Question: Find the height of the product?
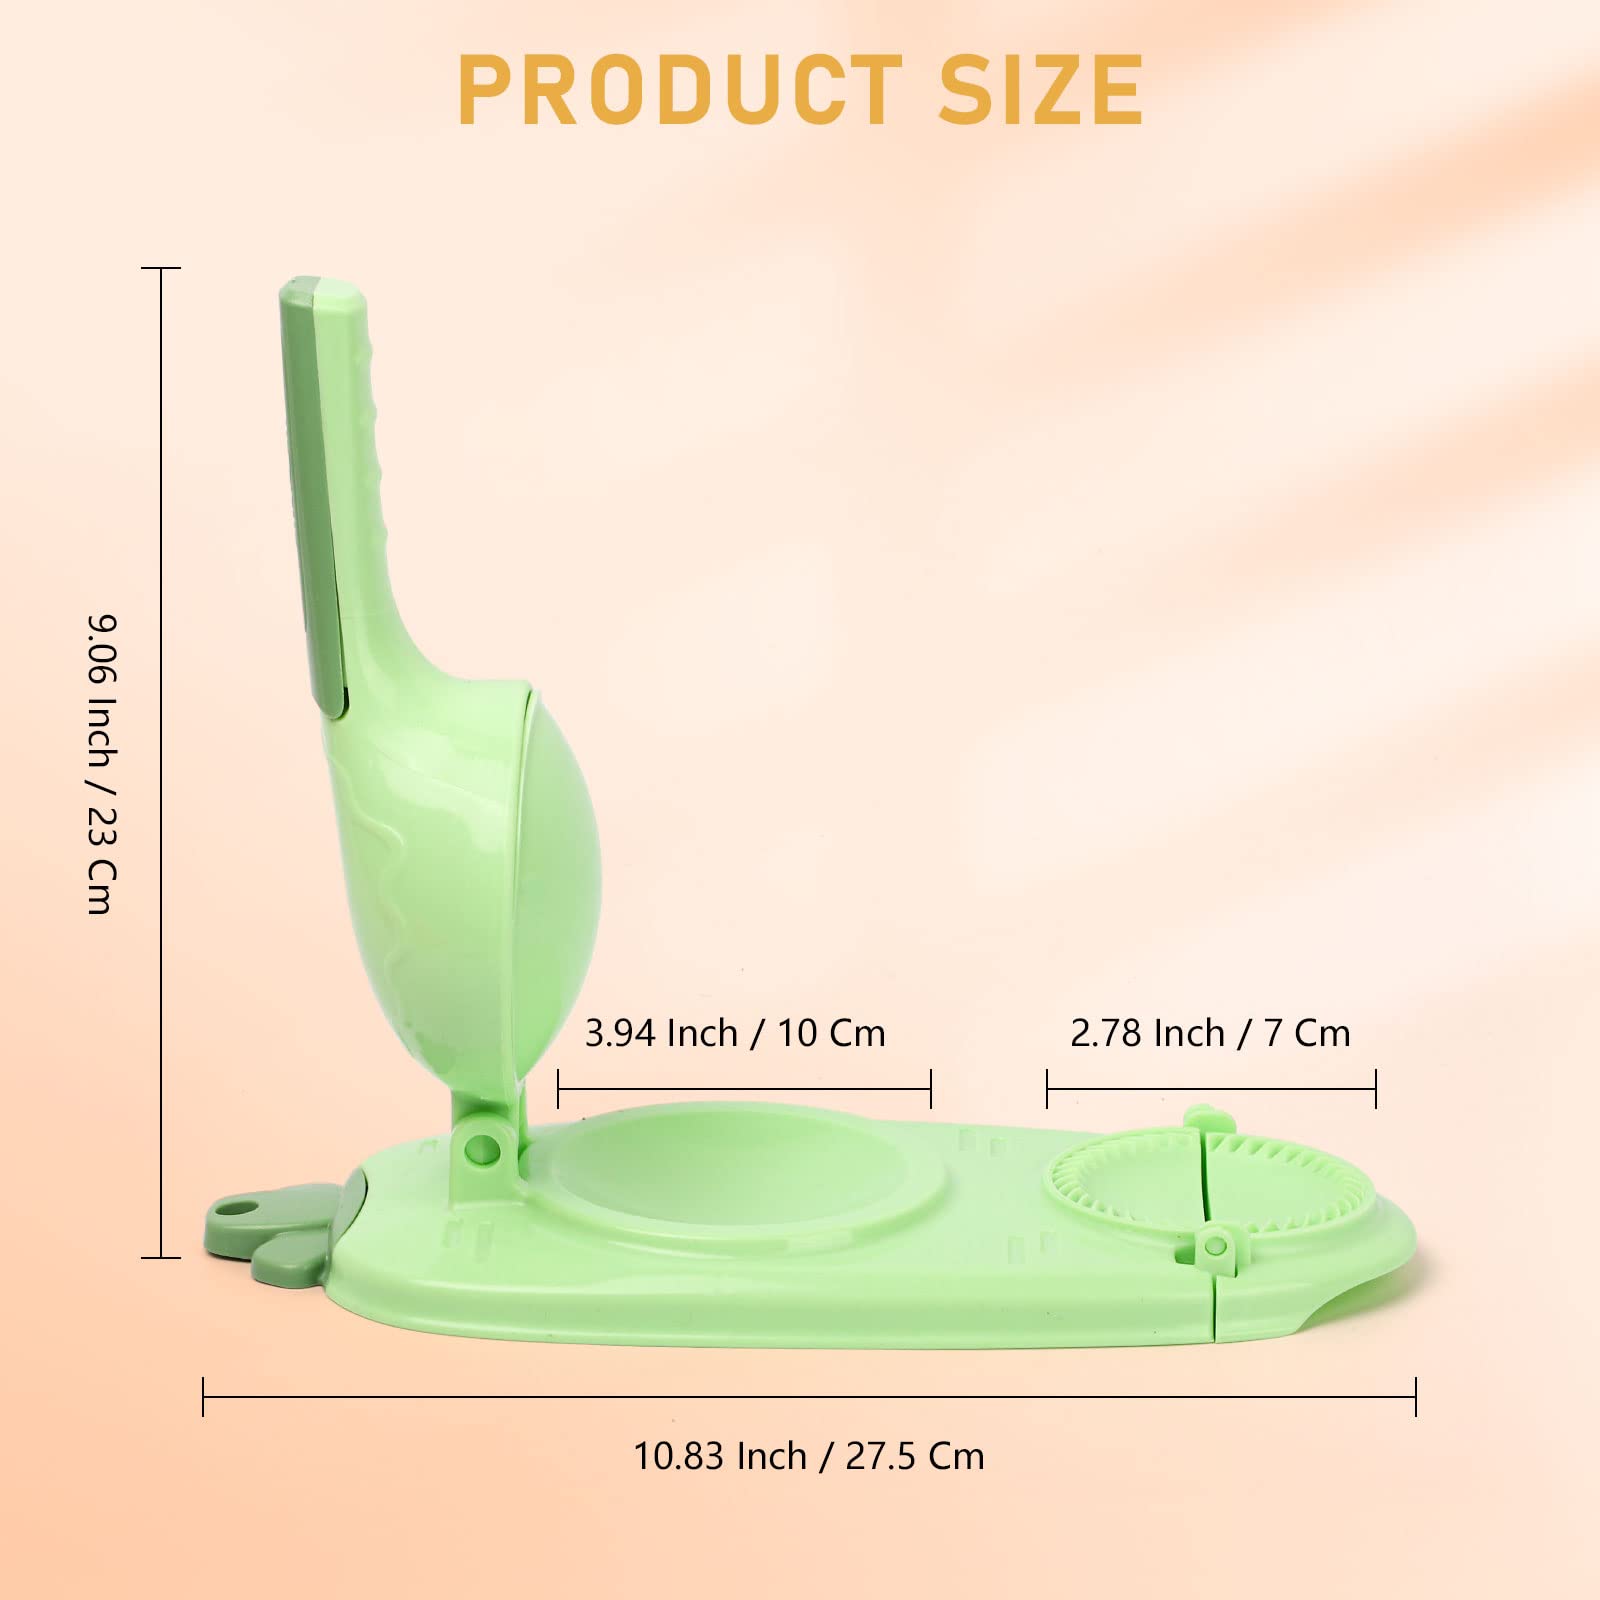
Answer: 9.06 inch